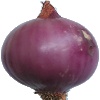
Label: Onion Red Peeled 1